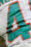
Number: 4